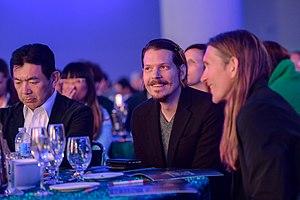
Return of the Obra Dinn, sous-titré An Insurance Adventure with Minimal Color, est un jeu vidéo d'aventure et de réflexion créé par le développeur indépendant Lucas Pope et édité par 3909 LLC. Il sort le 18 octobre 2018 sur Windows et Mac, et des portages sont également sortis sur Xbox One, PlayStation 4 et Nintendo Switch le 18 octobre 2019.